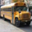
Label: bus